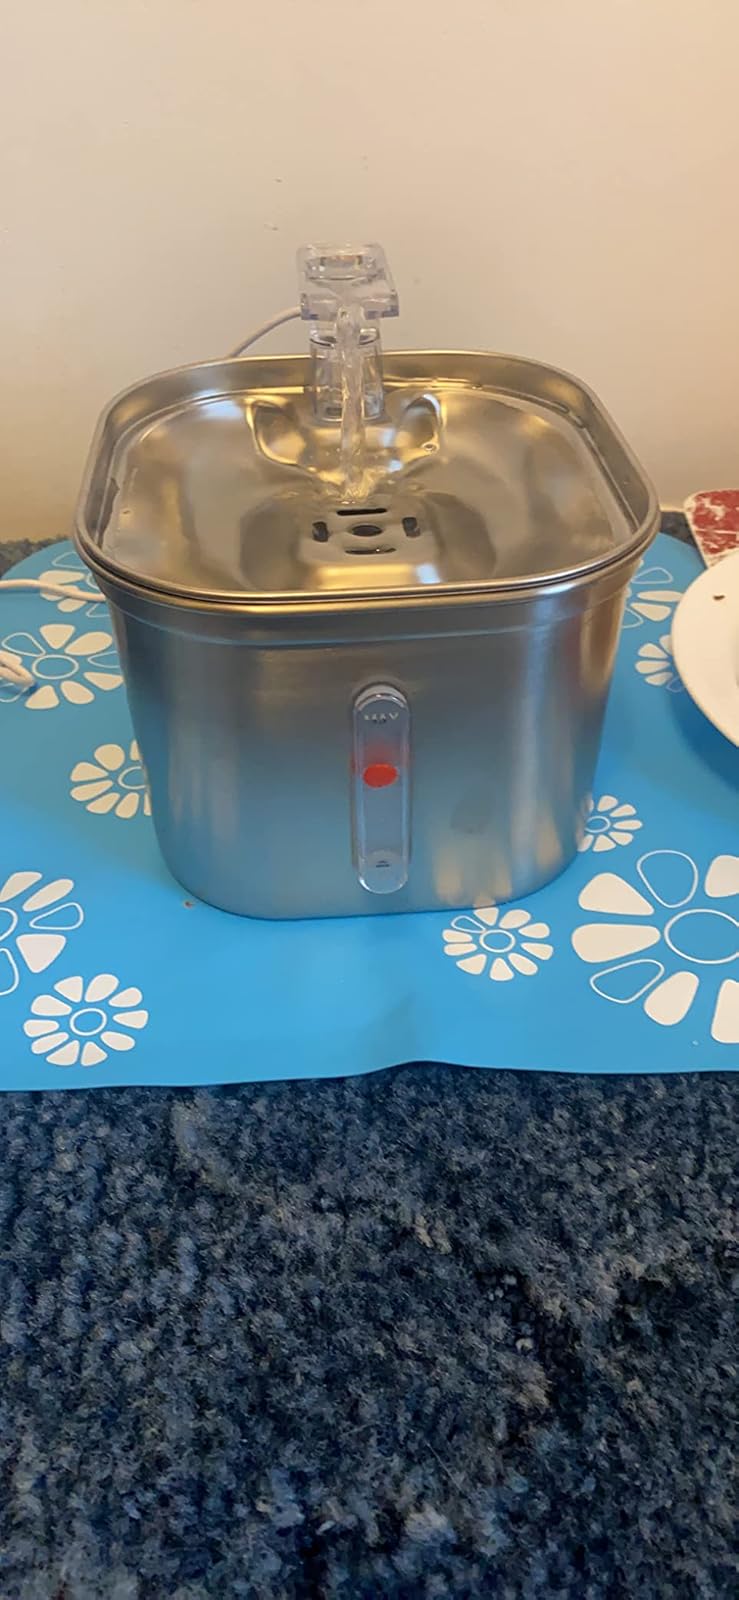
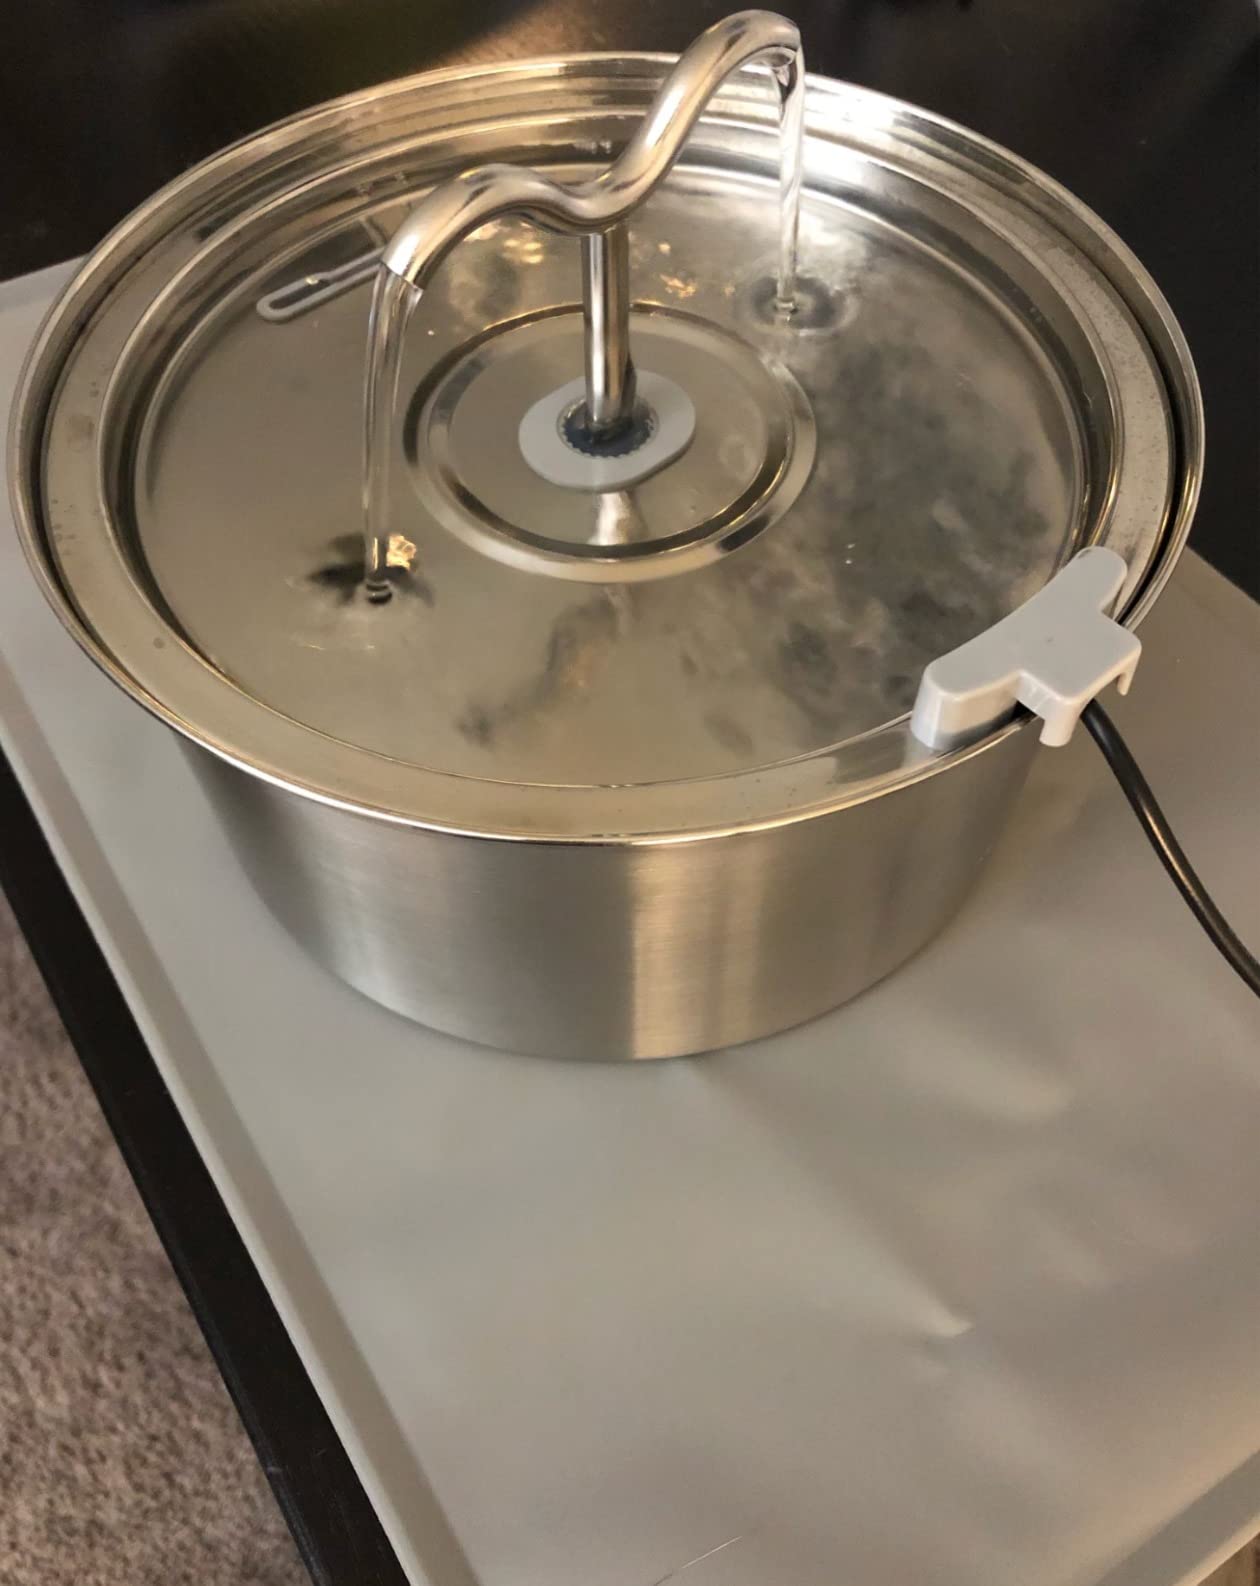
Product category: items_bowl
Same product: no